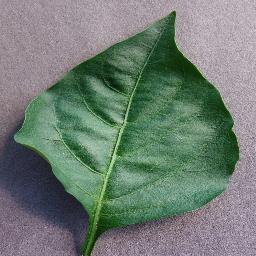
Label: Pepper,_bell___healthy